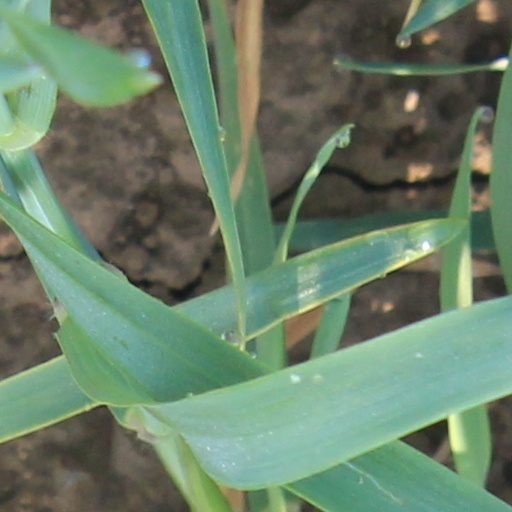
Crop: wheat